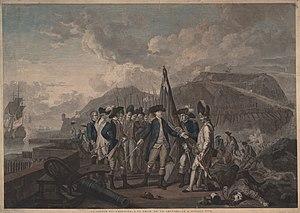
""La valeur récompensée à la prise de la Grenade, le 4 juillet 1779. Le Comte d'Estaing fait officier le Brave Hourador qui vient de sauver la vie de M. de Vence alors qu'il abaissait le pavillon Anglais."""
La bataille navale de la Grenade se déroule dans les Antilles le 6 juillet 1779 lors de la guerre d'indépendance des États-Unis. Elle oppose une escadre de la Royal Navy britannique commandée par John Byron aux forces de la Marine française sous les ordres de Charles Henri d'Estaing. C'est la deuxième grande bataille opposant la France et la Grande-Bretagne après le combat d'Ouessant au large de Brest en 1778. Elle intervient alors que le conflit, entré dans la deuxième année de l'engagement français, reste très indécis.
Jean Gaspard de Vence, né à Marseille le 6 avril 1747 et mort en son château de Vaulichères le 12 mars 1808, est un corsaire et officier de marine français du XVIIIᵉ siècle et du début du XIXᵉ siècle, qui termine sa carrière avec le grade de contre-amiral et devient le premier préfet maritime de Toulon.